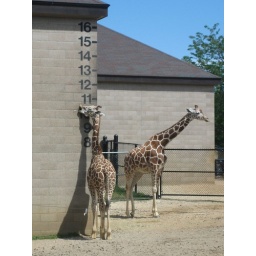
we had one of those walls in my kitchen growing up!